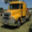
Label: truck